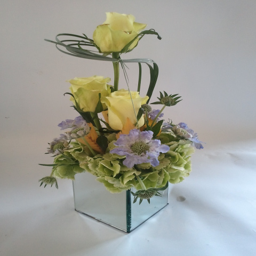
A flower arrangement is displayed in a setting.
a glass vase with some flowers growing out of it
Purple and yellow flowers with greenery are in a container.
Purple and yellow flowers sit in a square white vase.
A bouquet of yellow flowers in a mirror vase.